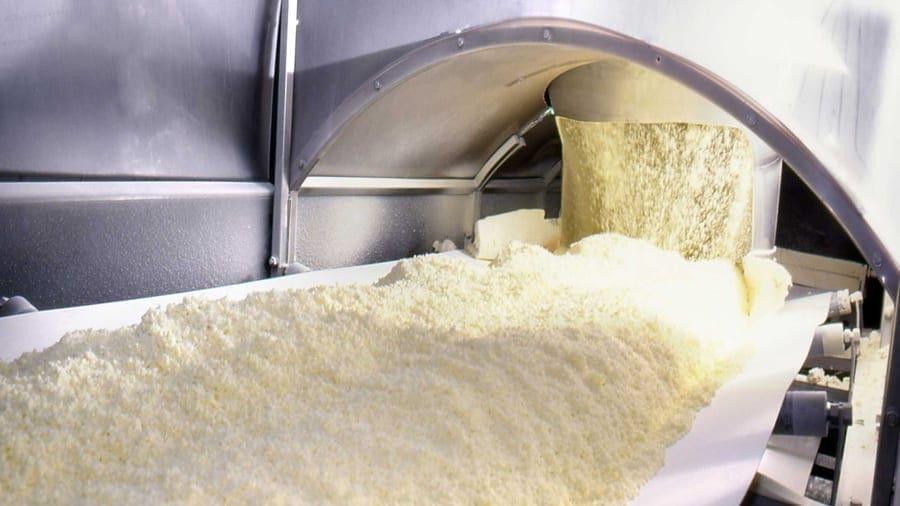
Mashine ya usindikaji wa chakula unasambaza jibini lililokunwa kupitia mkanda wa kusafirishia, mtiririko huu wa kiotomatiki unaonyesha uzalishaji mkubwa na ufanishi wa teknolojia ya kisasa ya viwandani, taswira hii inasisitiza maendelezo katika usalama na usambazaji wa chakula.